Roy Cleveland Nuse

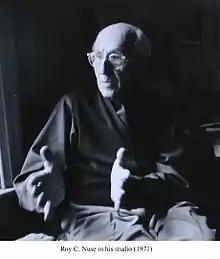
Nuse in his studio, 1971

Roy Cleveland Nuse (1885–1975) was an American painter, curator, and a teacher, associated with Pennsylvania Impressionism. He taught at the Pennsylvania Academy of the Fine Arts (PAFA) in Philadelphia, from 1925 to 1954.